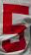
Number: 5